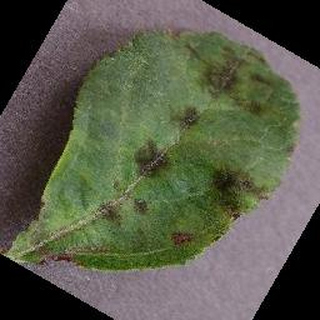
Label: apple_apple_scab